Sojourner Truth

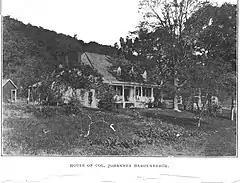
House of Col. Johannes Hardenbergh

During the Civil War, Truth helped recruit black troops for the Union Army; after the war, she tried unsuccessfully to secure land grants from the federal government for formerly enslaved people (summarized as the promise of "forty acres and a mule"). She continued to fight on behalf of women and African Americans until her death. As her biographer Nell Irvin Painter wrote, "At a time when most Americans thought of slaves as male and women as white, Truth embodied a fact that still bears repeating: Among the blacks are women; among the women, there are blacks."